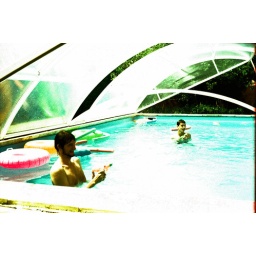
young boy in swimming pool